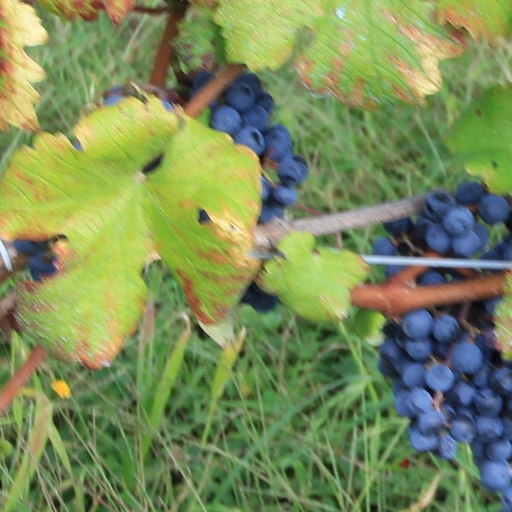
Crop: grape